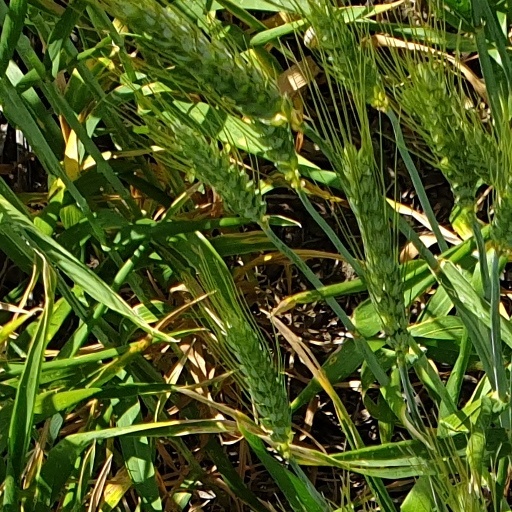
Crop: wheat